Jaguar AJ-V8 engine

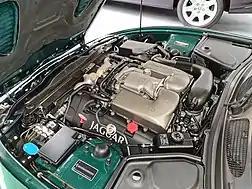
4.2-litre Supercharged V8 in a 2003 Jaguar XKR

Land Rover also offered a supercharged version of the 4.2 L as that company's high-performance engine. Land Rover's version is not the same as the Jaguar's version but it was adapted from it.